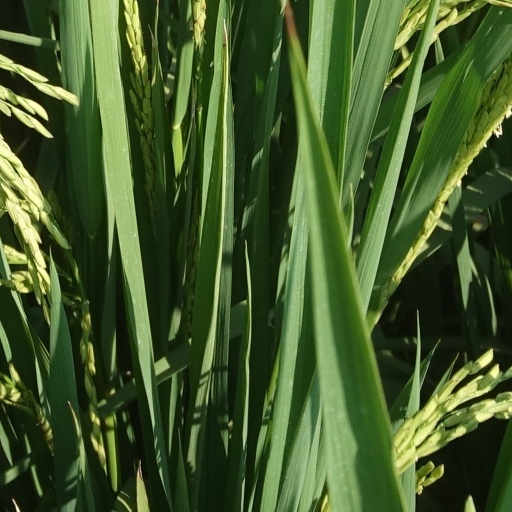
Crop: rice